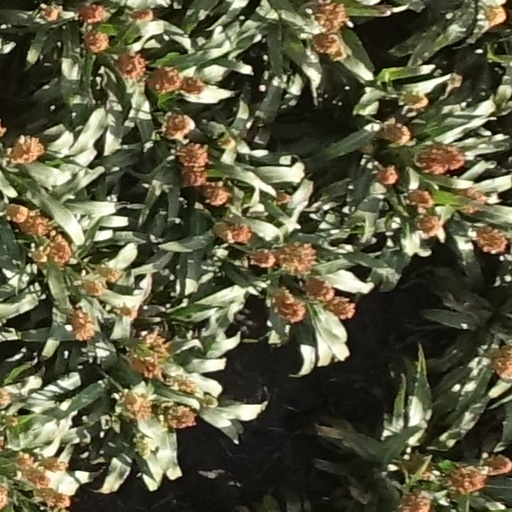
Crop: sorghum